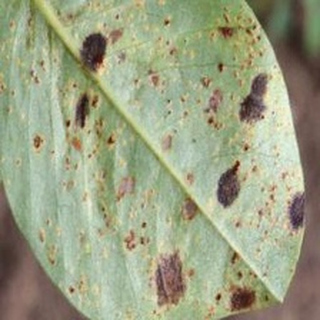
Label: groundnut_rust